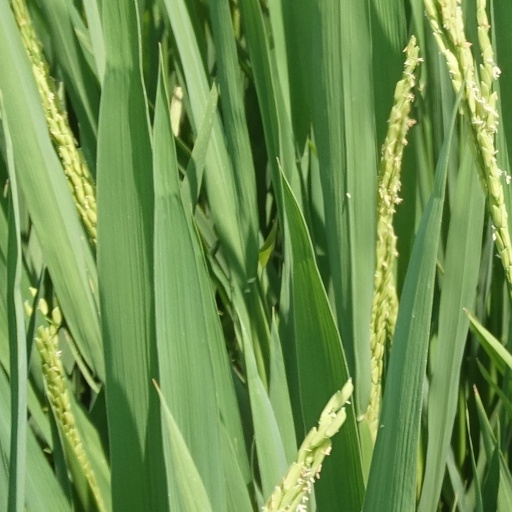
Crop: rice